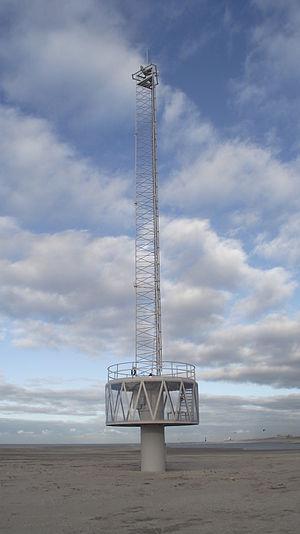
Le moteur de sable est une expérience dans le cadre de la gestion dynamique du littoral. Elle se déroule au large de la Hollande-Méridionale. Un banc de sable en forme de péninsule a été créé par l'homme, la surface est d'environ 1 km². Il est prévu que ce sable sera ensuite déplacé au cours des années à venir par l'action des vagues, du vent et des courants le long de la côte.